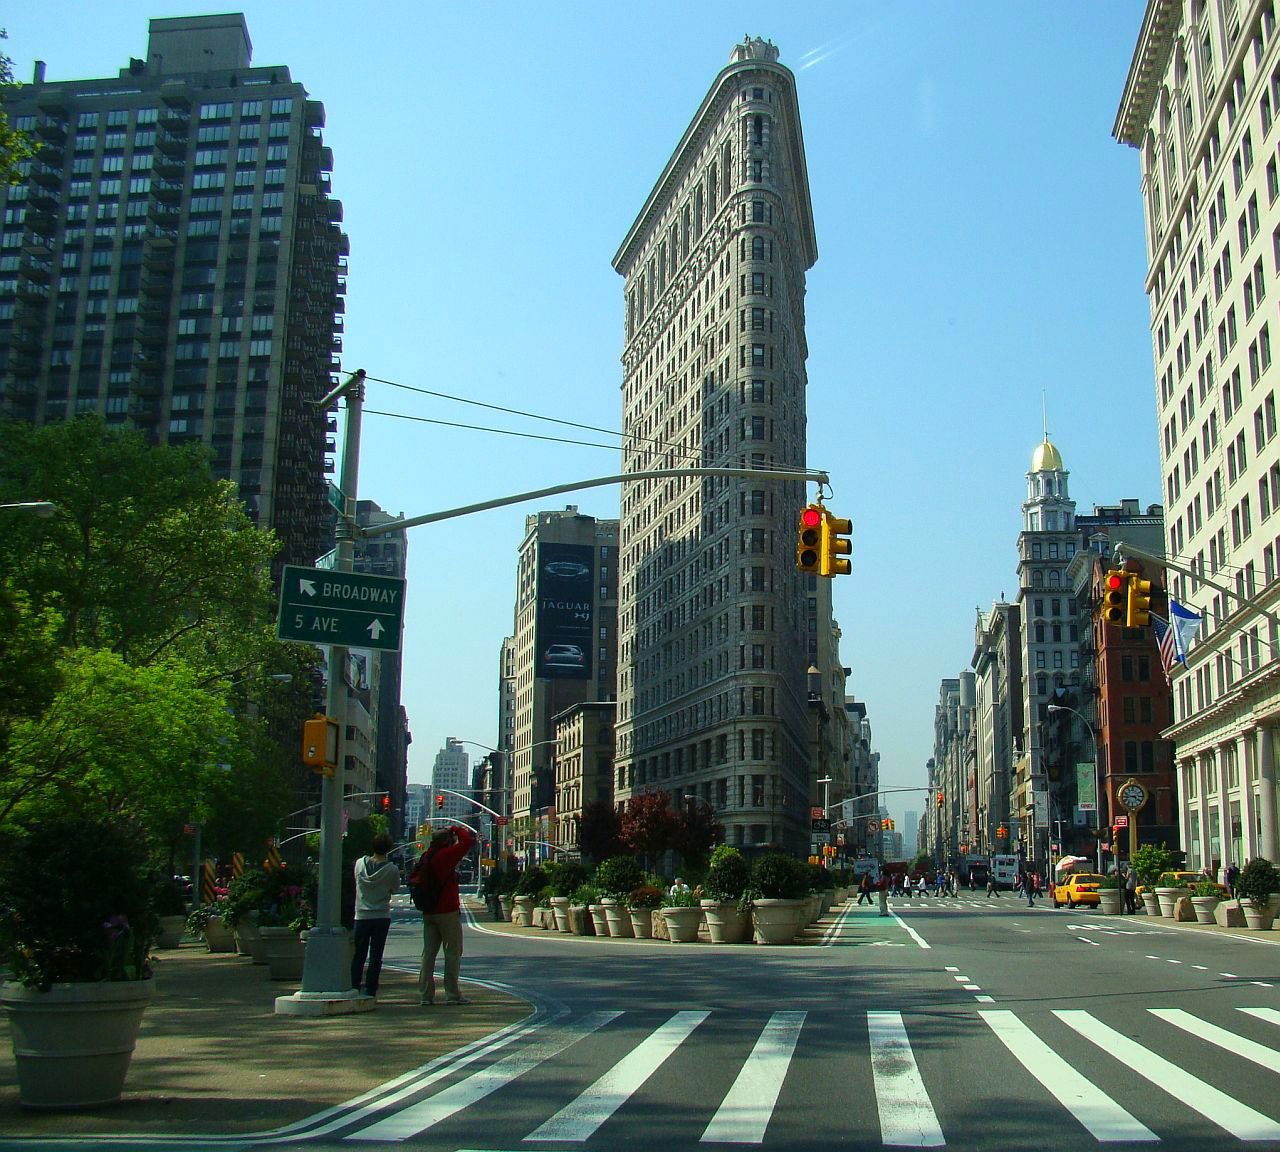
architecture, road, skyline, street, town, building, city, skyscraper, manhattan, cityscape, downtown, tower, plaza, landmark, lane, tower block, infrastructure, new, town square, york, metropolis, neighbourhood, urban area, human settlement, metropolitan area